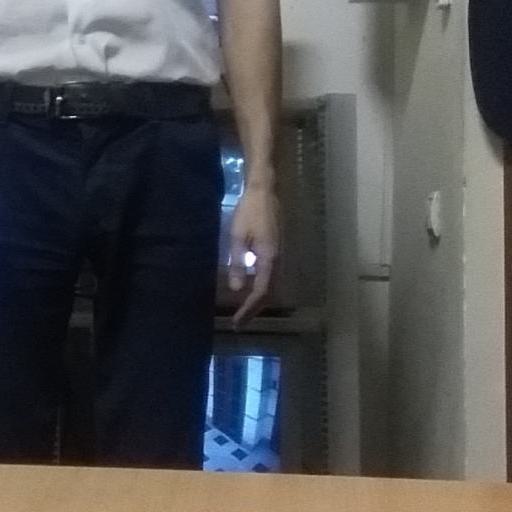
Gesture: no_gesture